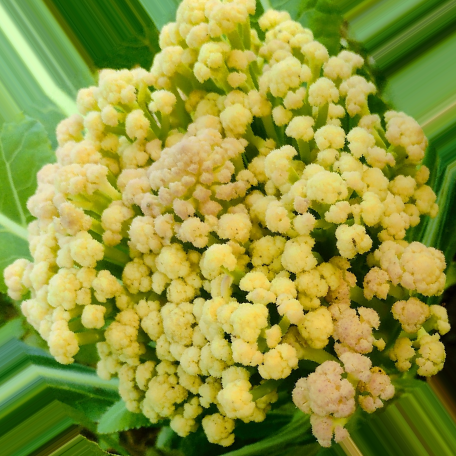
Label: Bacterial spot rot